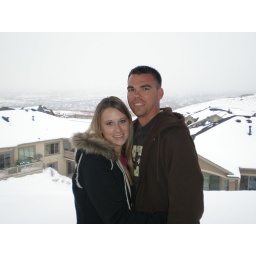
Me and Tim standing on my Aunt's balcony in Salt Lake